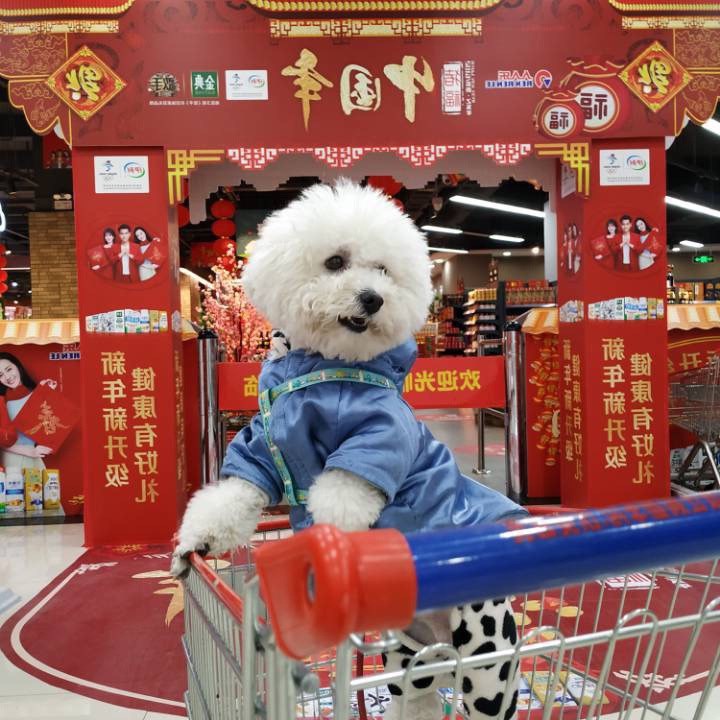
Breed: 3083-n000117-Bichon_Frise